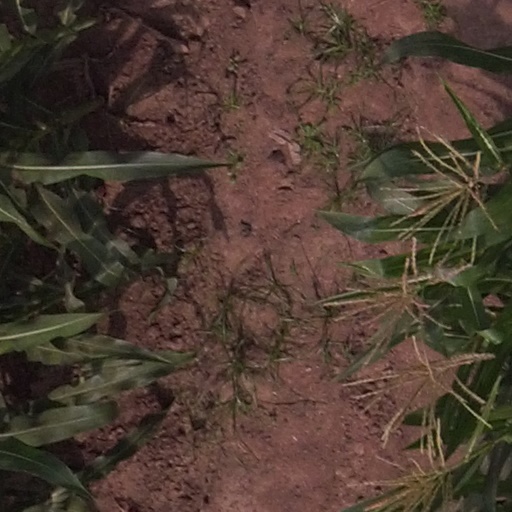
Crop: maize; corn